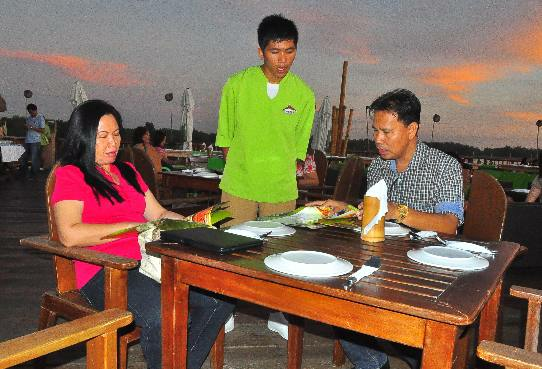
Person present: Yes